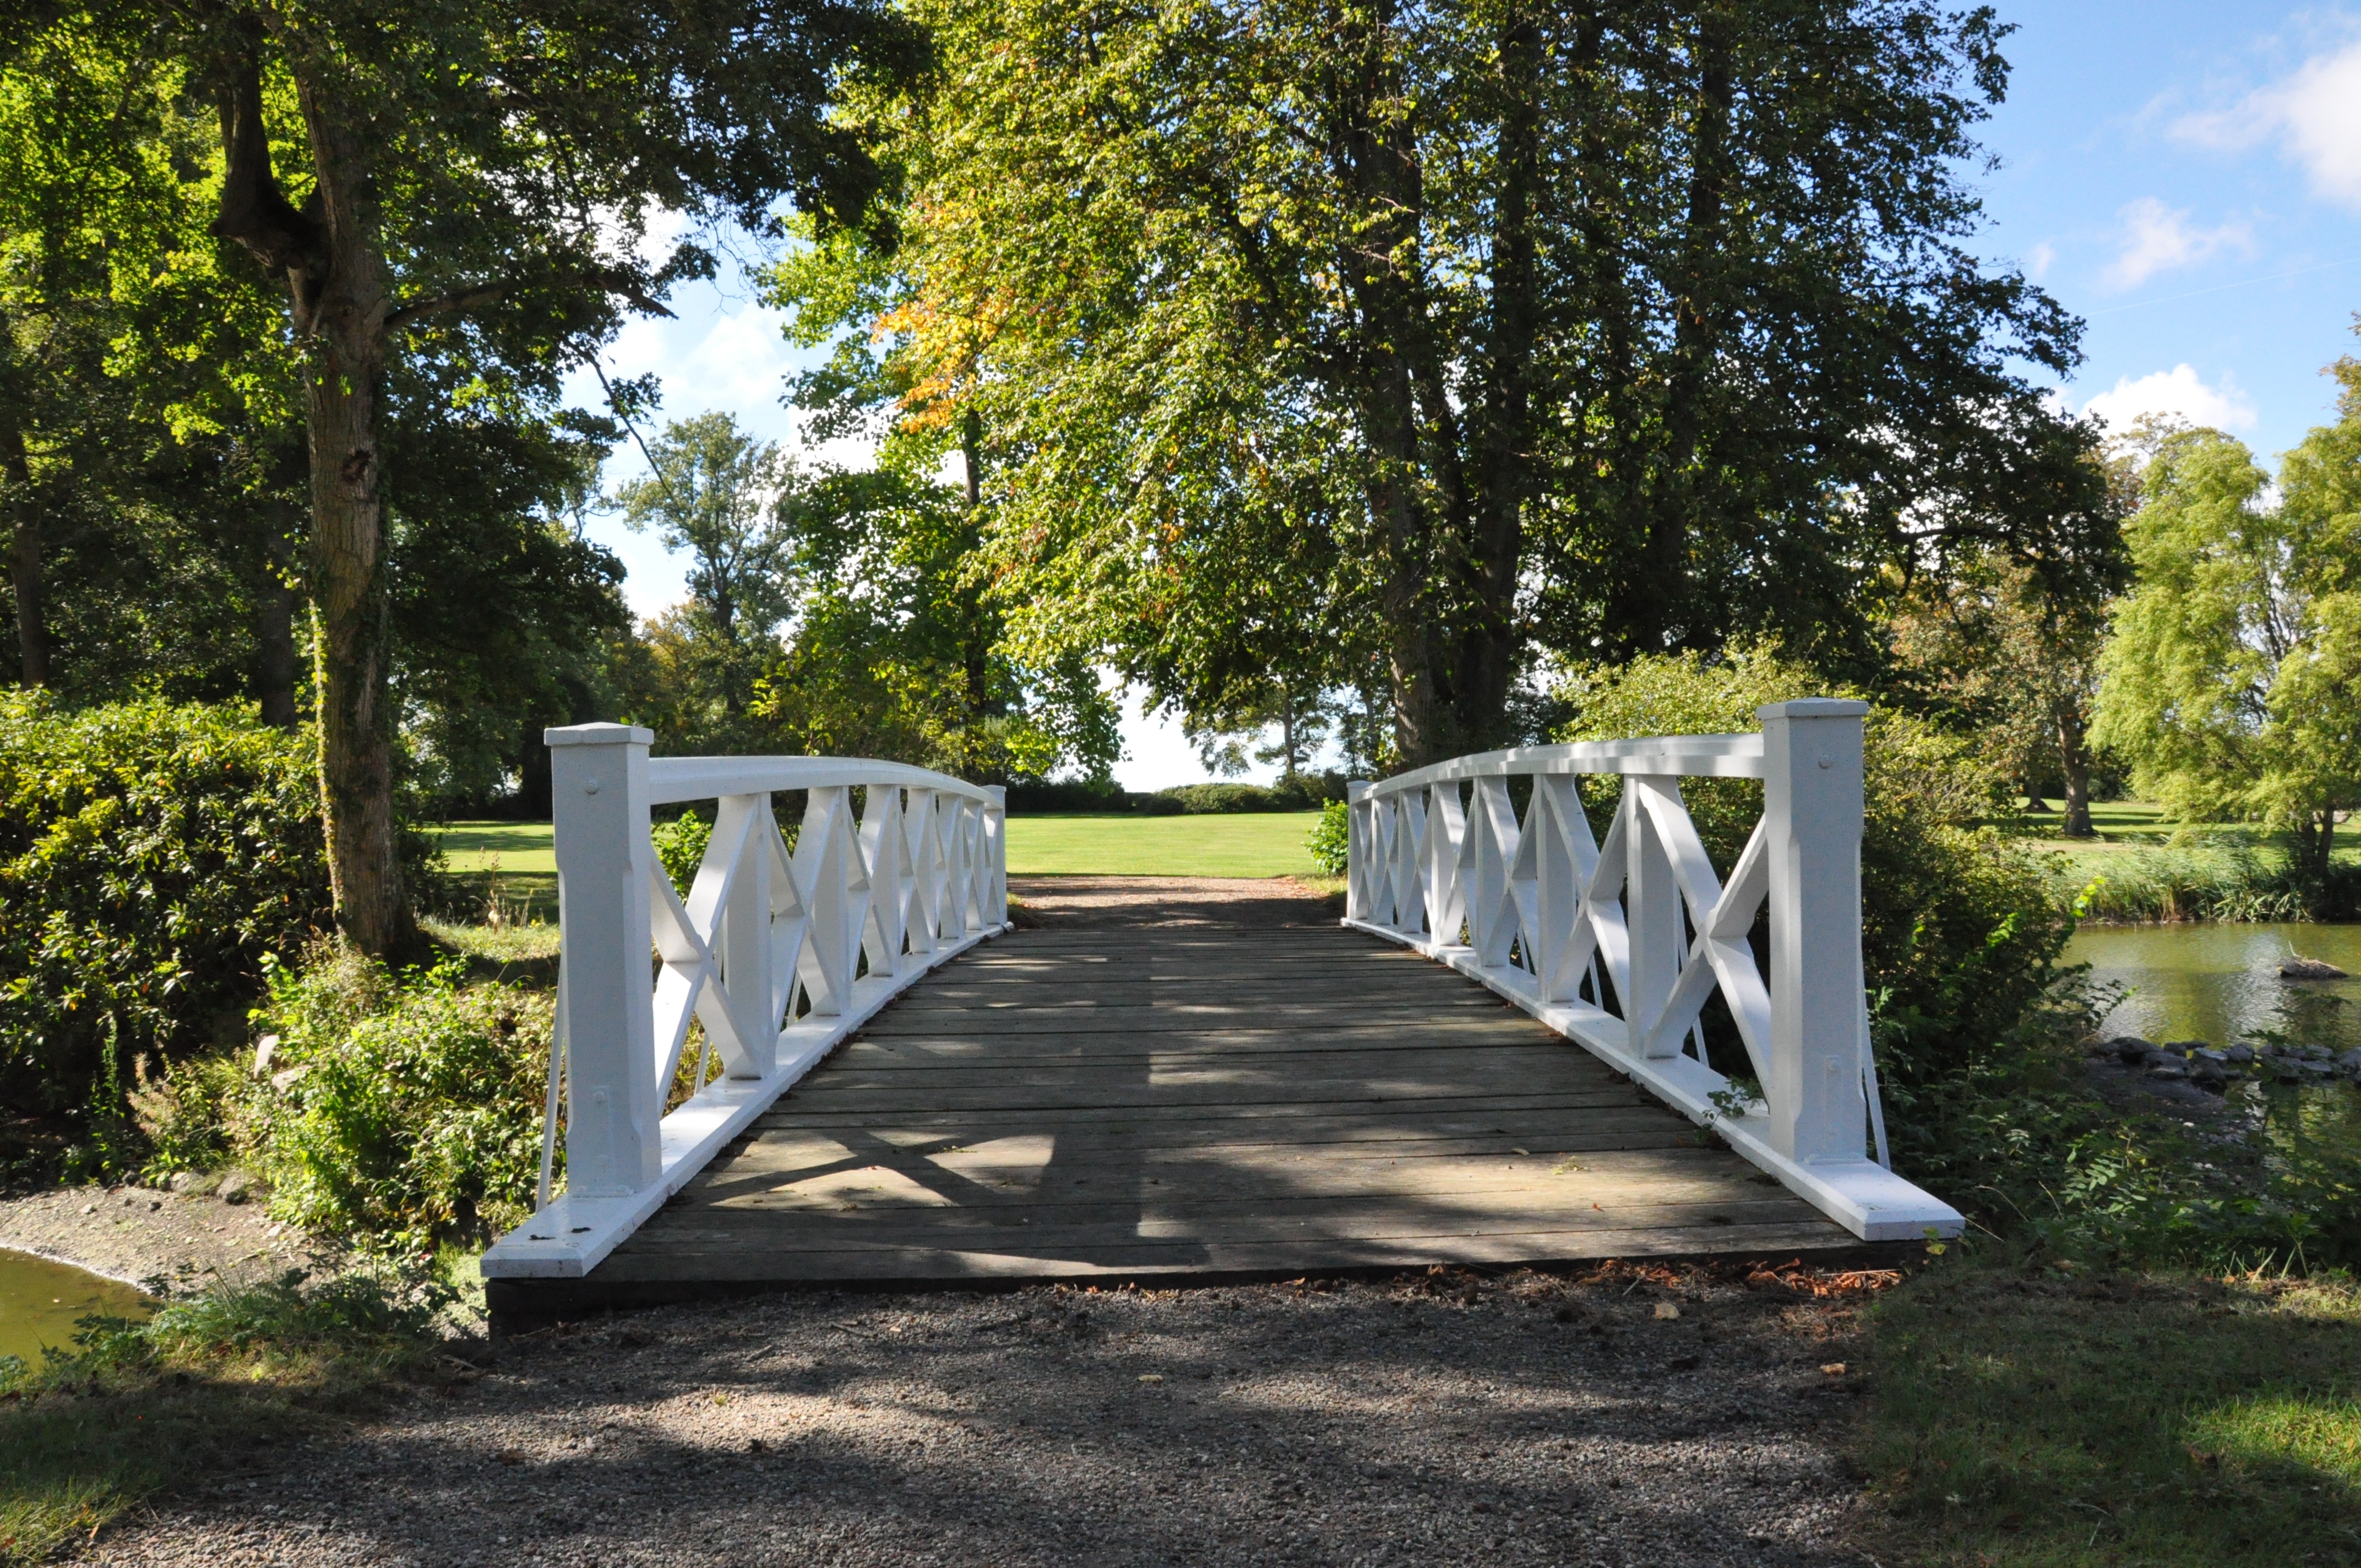
bridge, home, backyard, garden, estate, wooden bridge